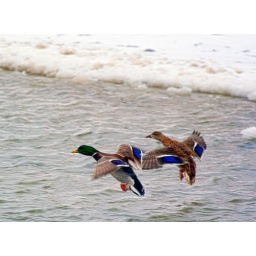
Male and female mallard ducks landing in Irondequoit Bay outlet